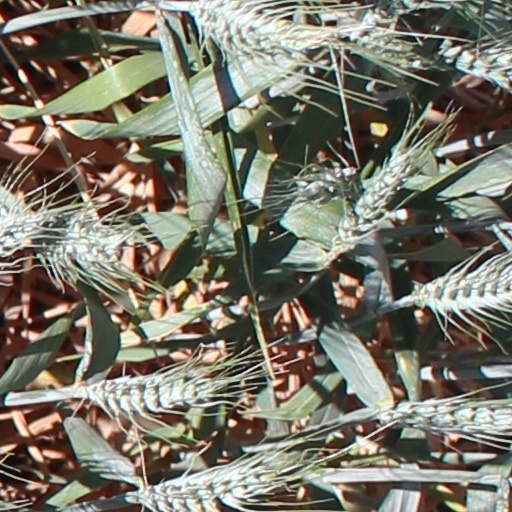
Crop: wheat